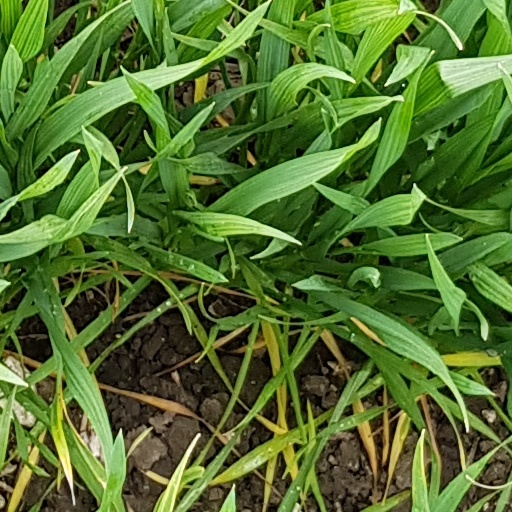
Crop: wheat